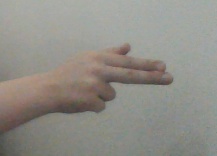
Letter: ghain